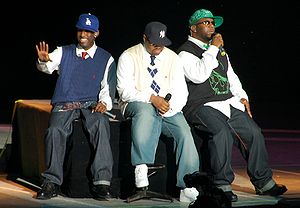
Boyz II Men
Boyz II Men, 2007
Boyz II Men er en R&B-gruppe fra USA. Gruppen blev dannet i 1988.